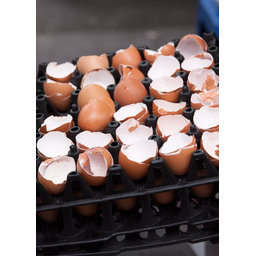
Label: eggshells